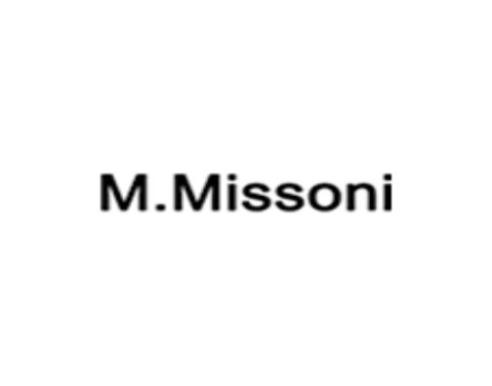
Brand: missoni
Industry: Clothes